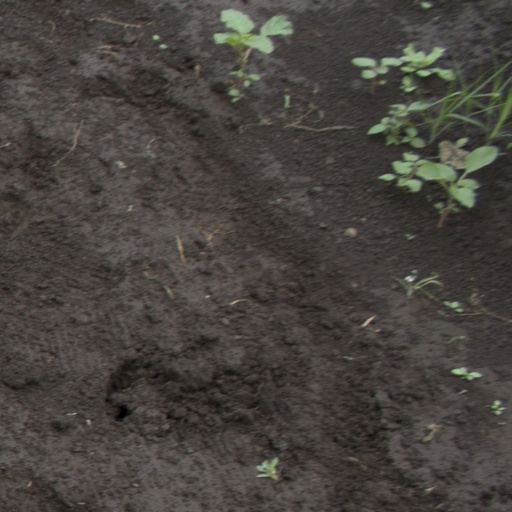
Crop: soybean